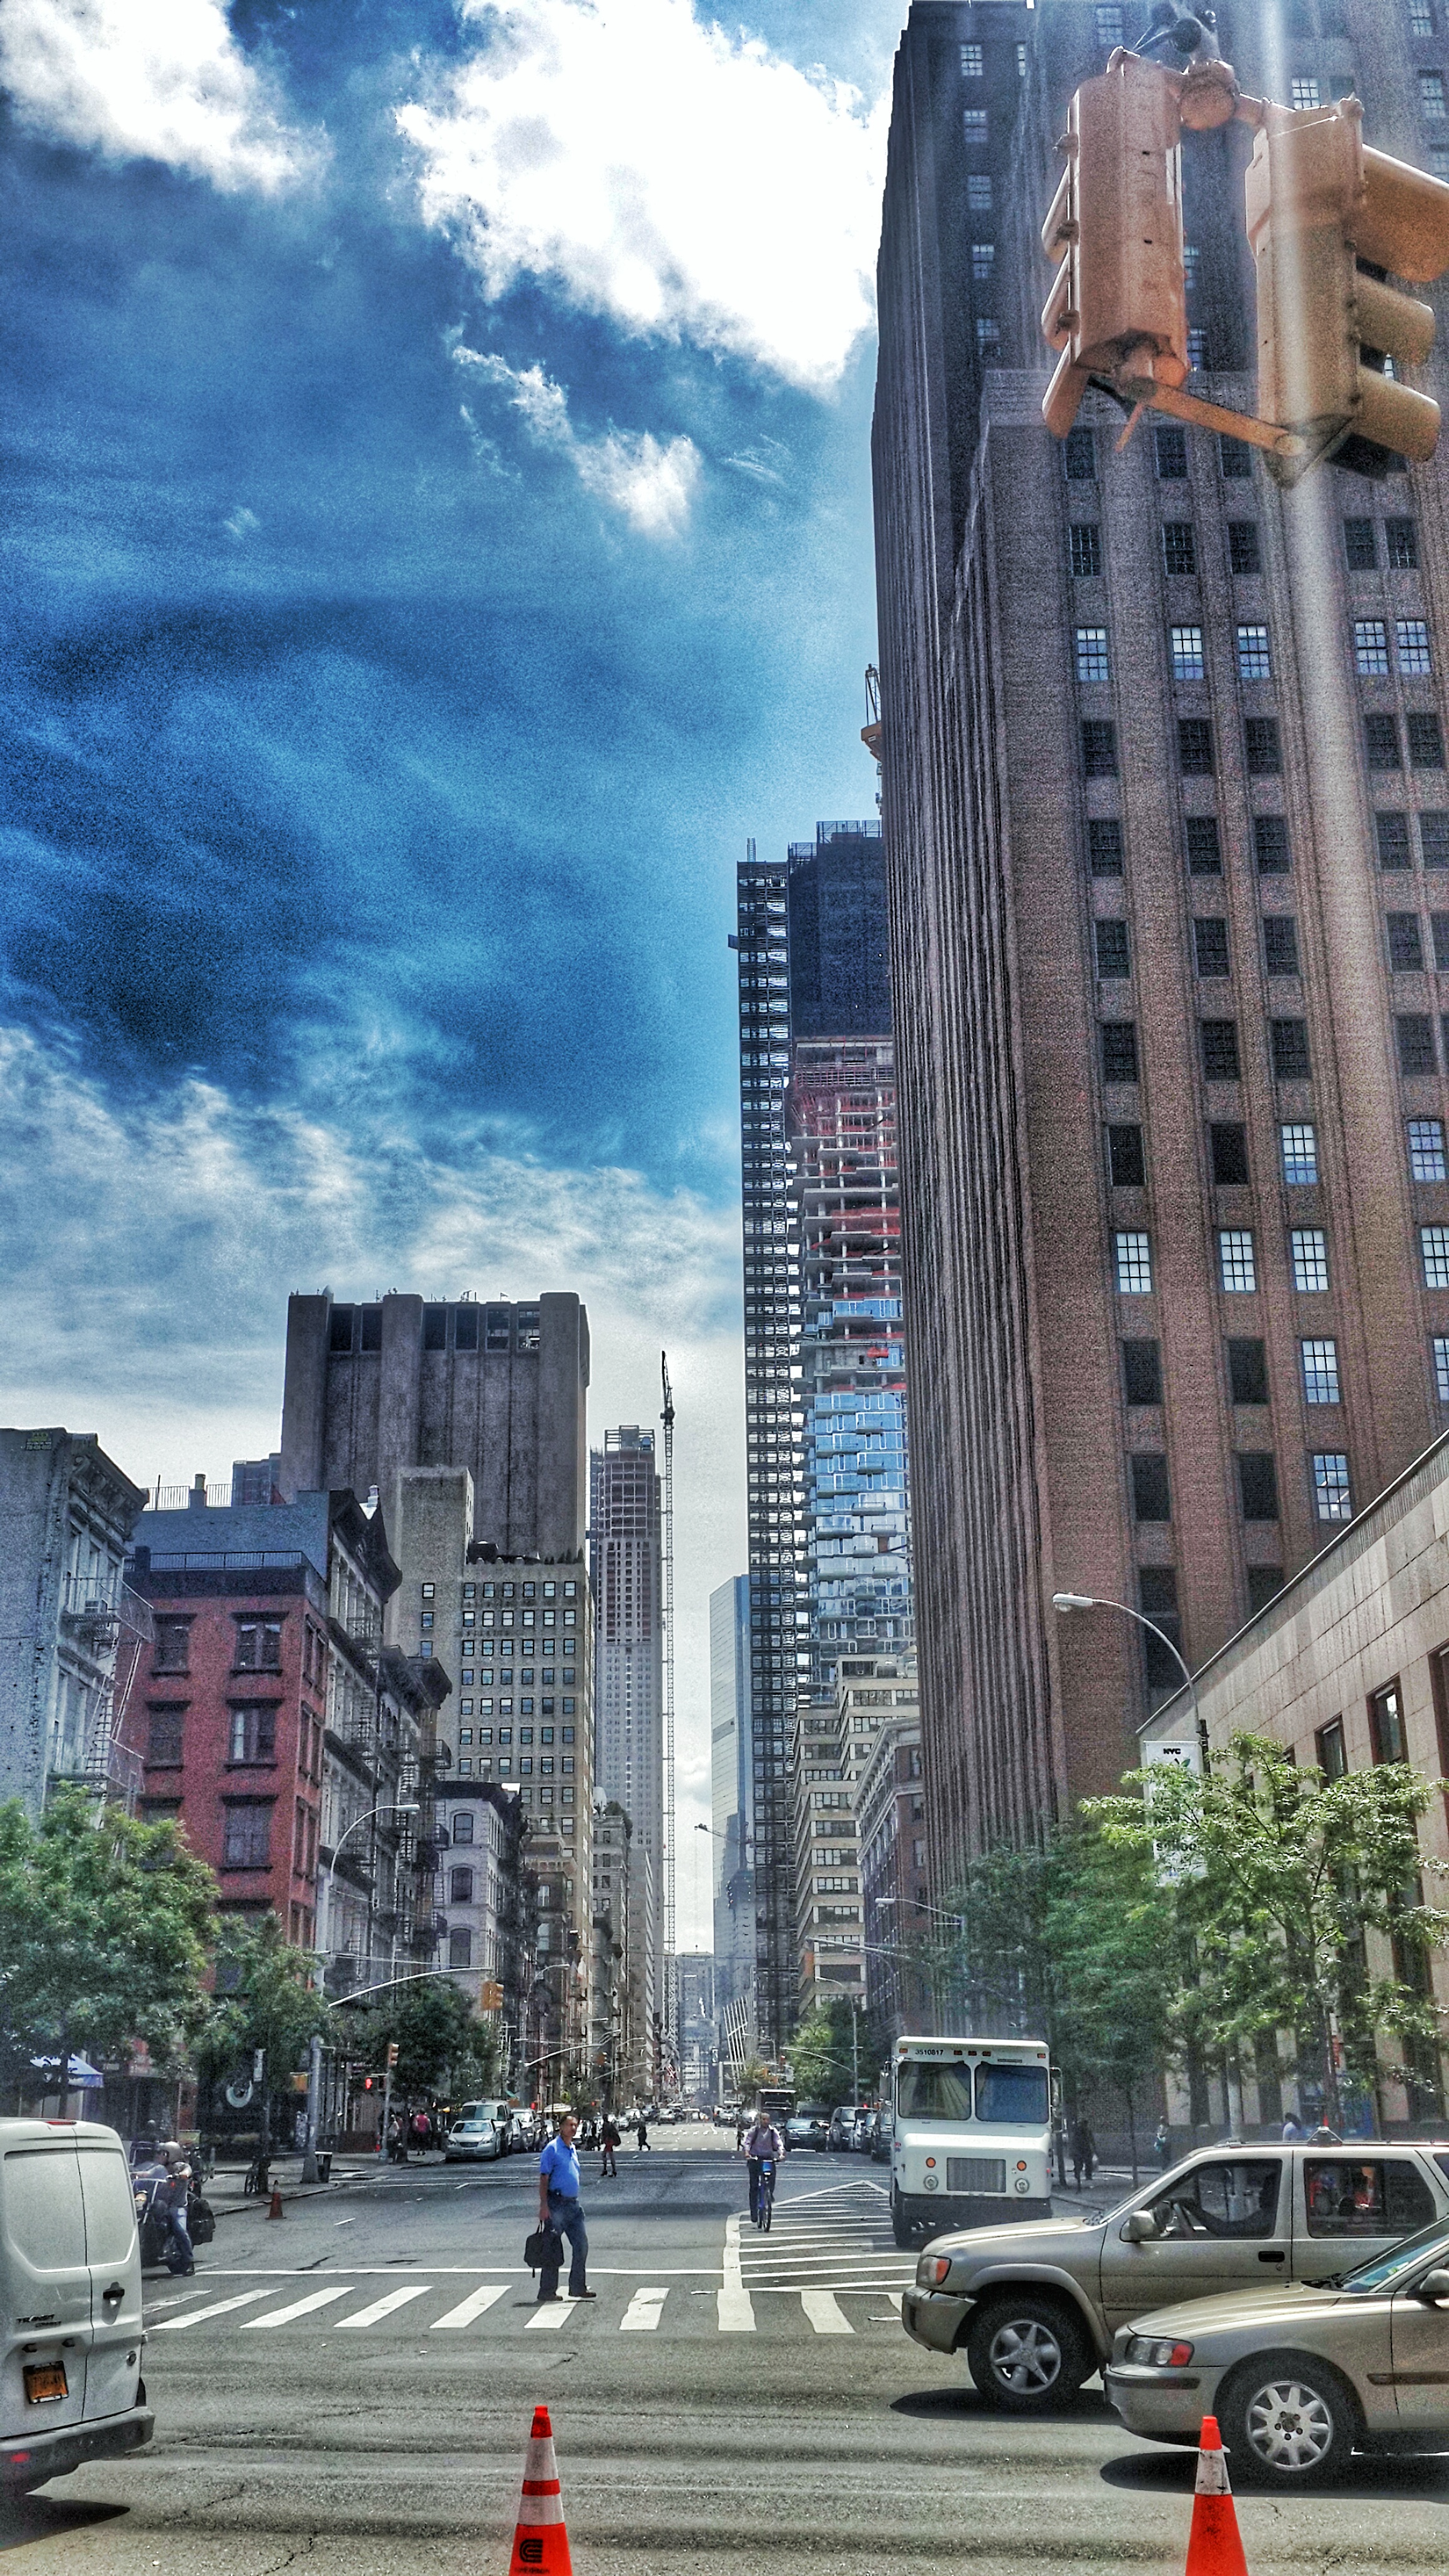
manhattan, metropolitan area, skyscraper, urban area, city, sky, building, metropolis, landmark, daytime, tower block, infrastructure, downtown, neighbourhood, road, town, condominium, cityscape, street, architecture, residential area, skyline, mixed use, lane, facade, car, tower, tree, window, commercial building, cloud, corporate headquarters